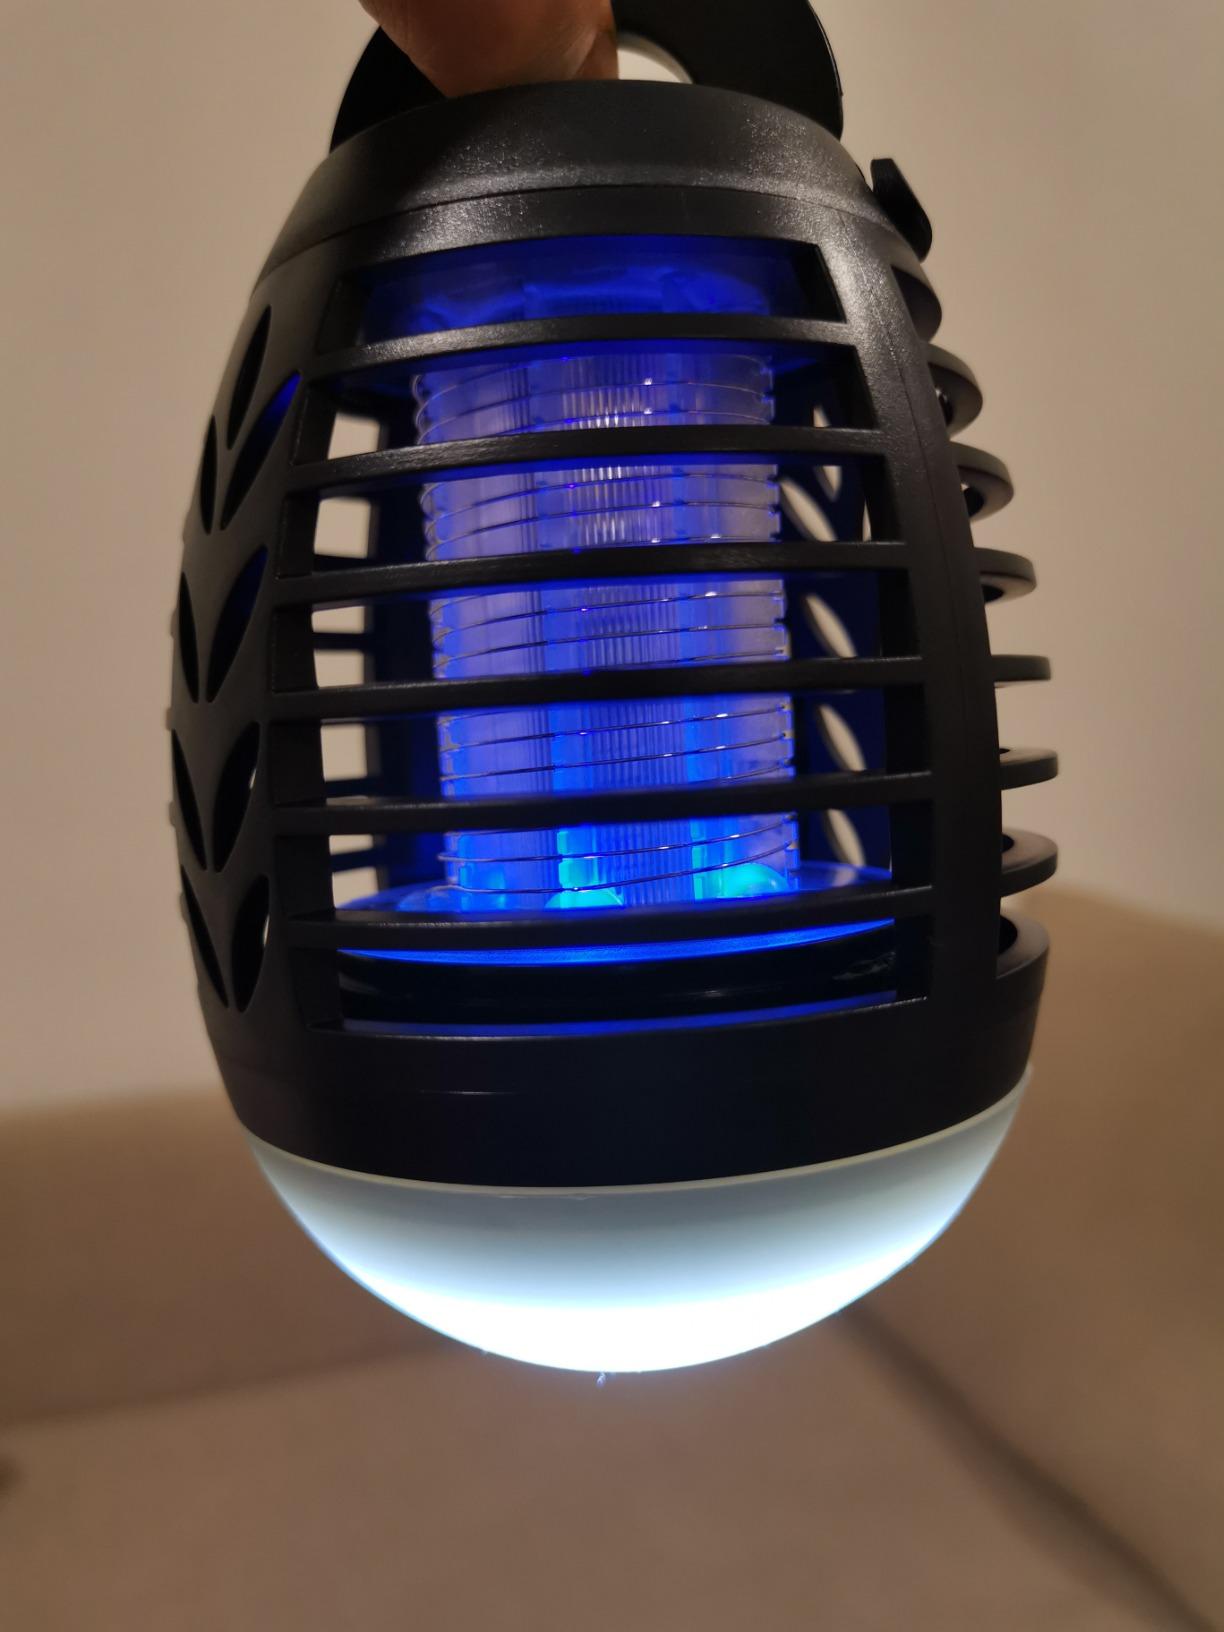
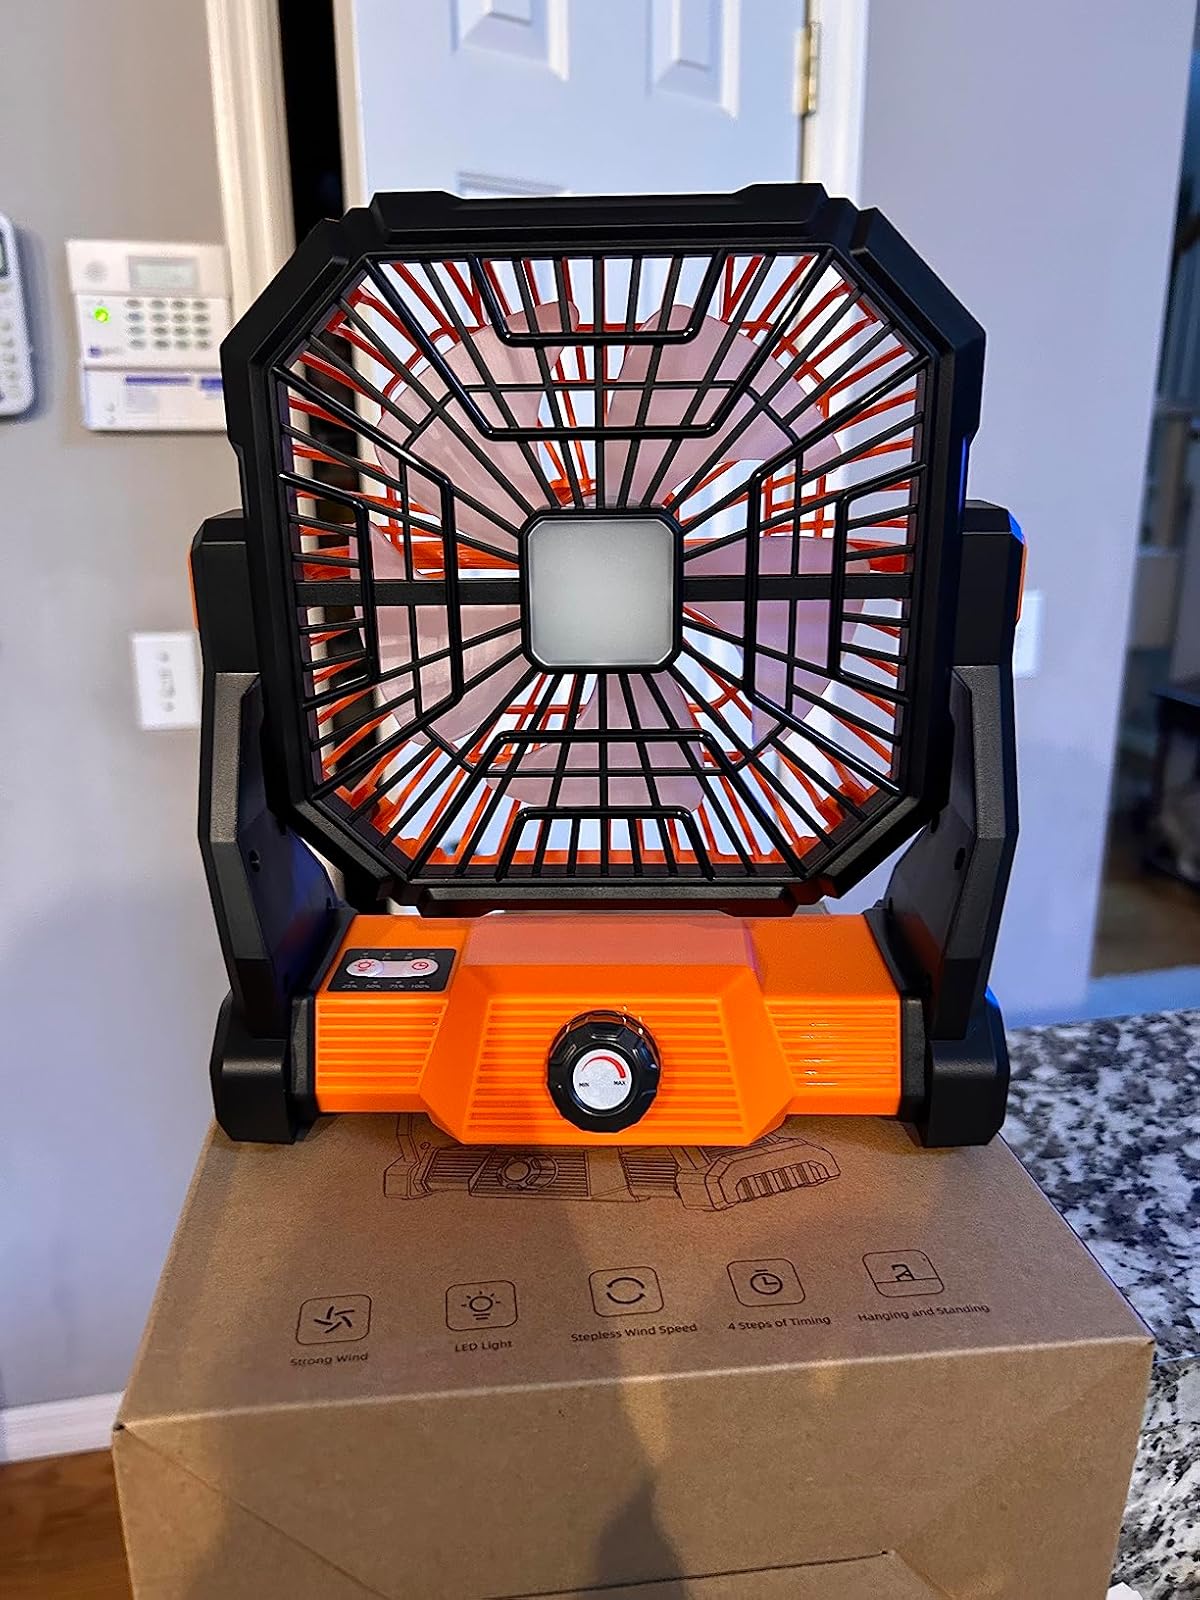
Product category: lantern
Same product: no